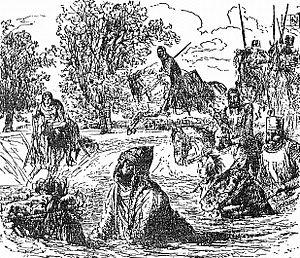
Jaxa de Copnic, né vers 1125 et mort en février 1176, est un prince slave de la tribu des Stodoranie. Il fut l'adversaire d'Albert l'Ours, le premier margrave de Brandebourg.